Economy of Andhra Pradesh

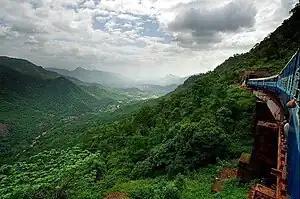
Araku Valley View

The state provides a budget for tourism, financially supporting various projects. The state has helped develop religious tourism via the State Tourism Department (APTDC). Some of the famous destinations are Tirumala, Srisailam, Sri Kalahasti, Puttaparthi, Lepakshi, etc. Tirupathi is one of the major source of income in the tourism segment because of the abode of Sri Venkateswara (Lord Venkateshwara). The temple is one of the richest in the world in terms of donations received. Other important sources of income come from the developing tourism centres at Visakhapatnam, Vijayawada.